Monty the Dog

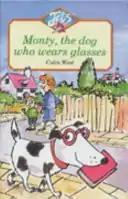
The title character on the front cover of Monty, the Dog who Wears Glasses.

Monty the Dog is a cartoon character created by British author Colin West. The character appeared in six books beginning in 1989, and was subsequently used as the basis for a television series. The series, consisting of 13 episodes, was produced by Ealing Animation and aired on BBC1 from 1994 to 1995.